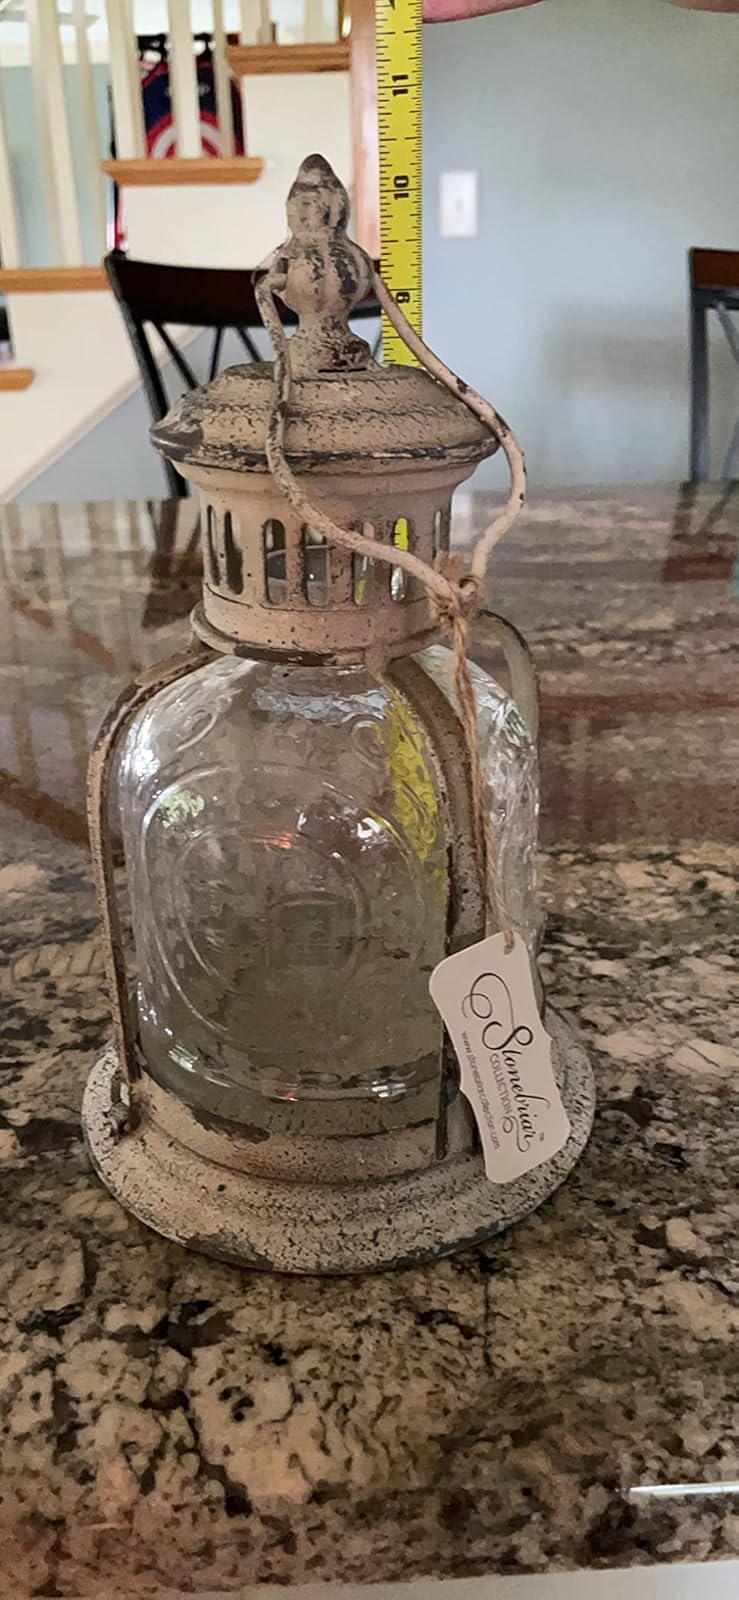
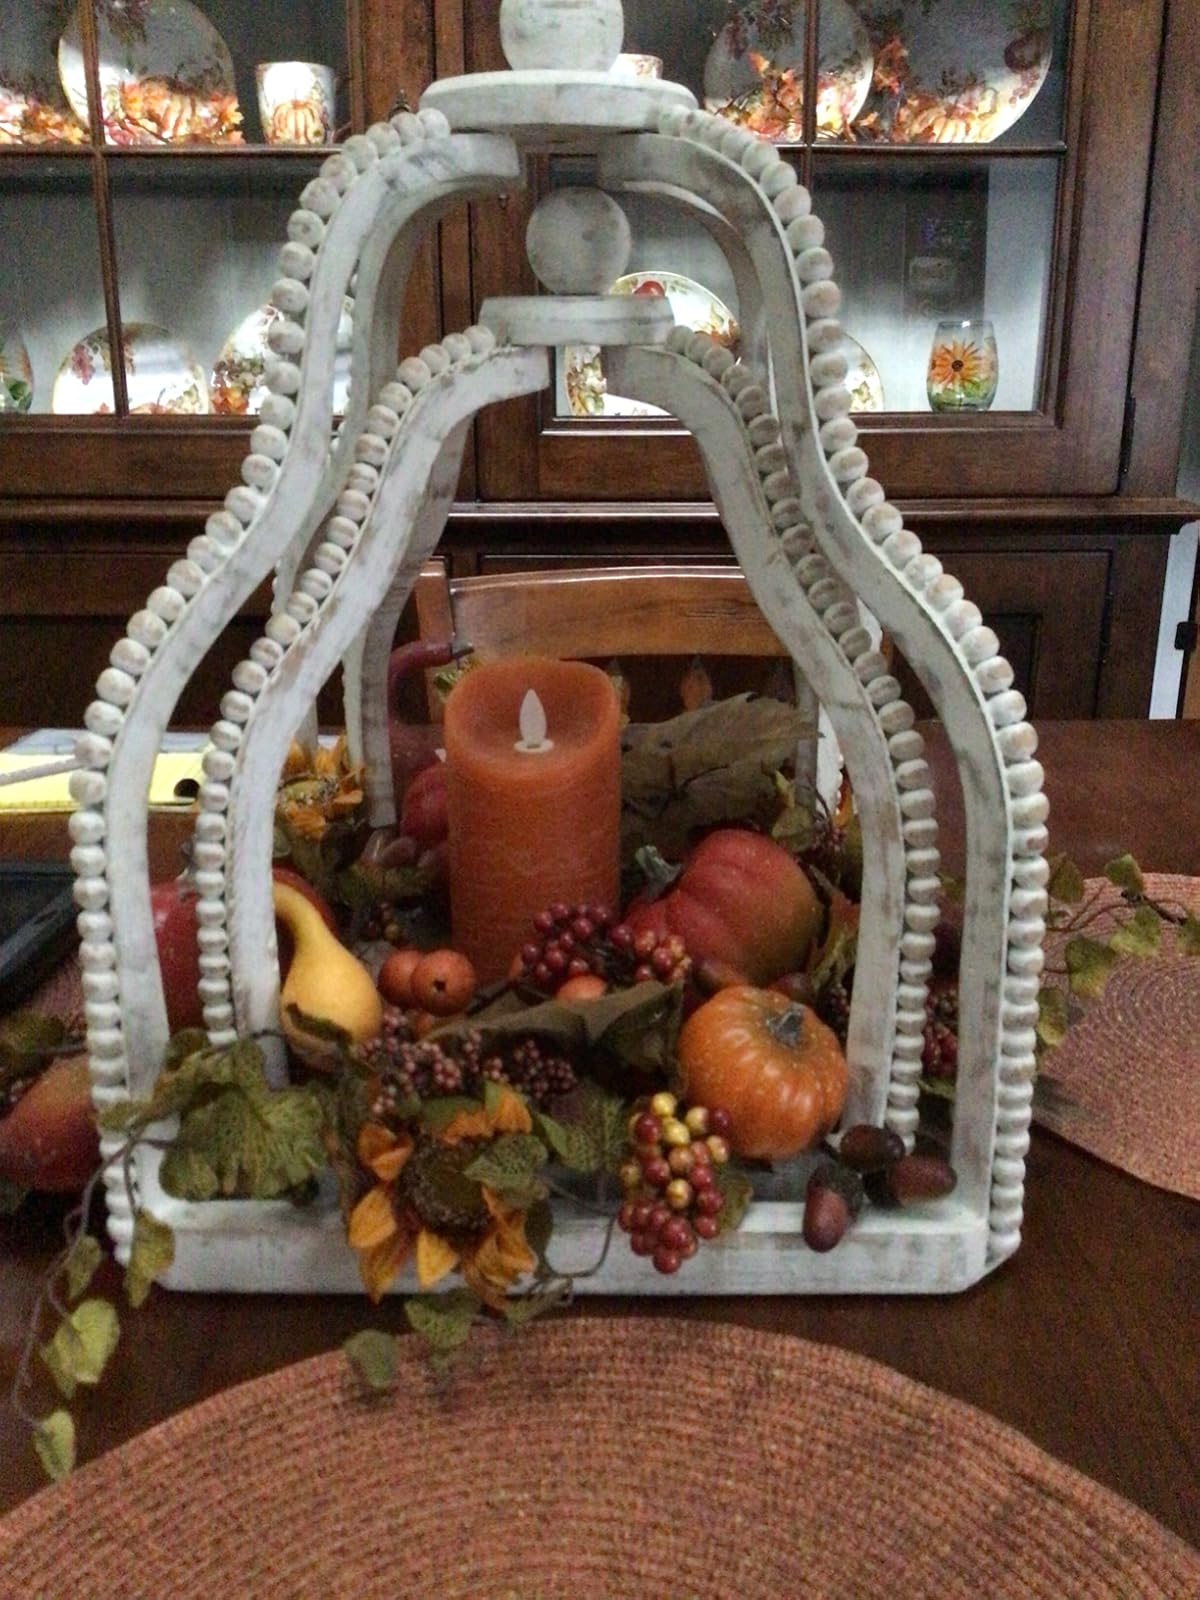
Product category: lantern
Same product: no